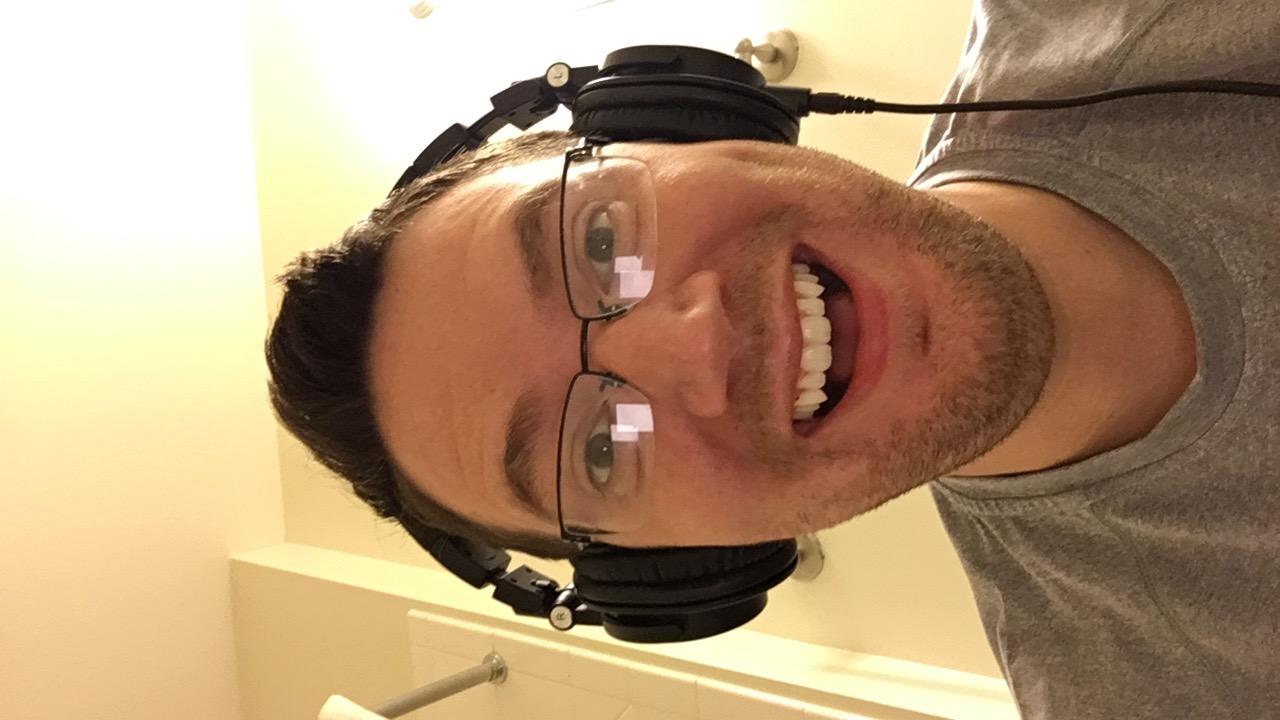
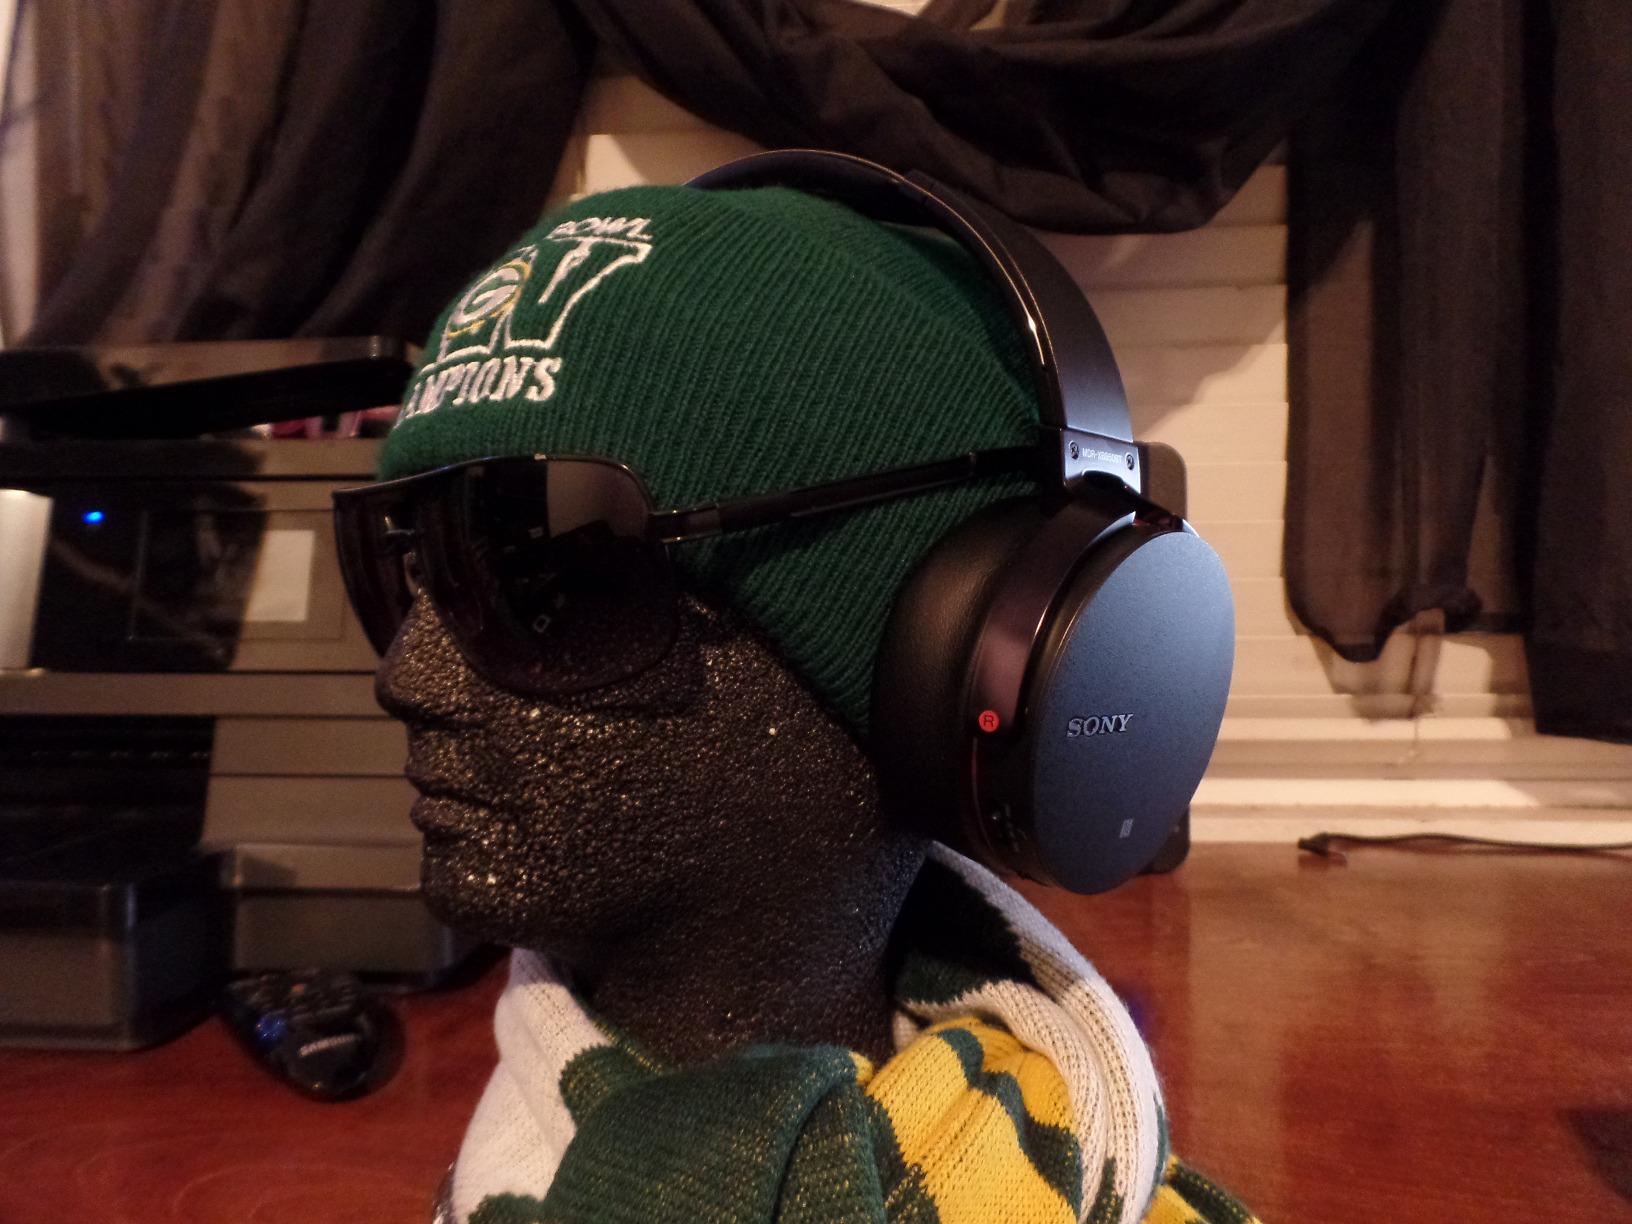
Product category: headphones
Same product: no